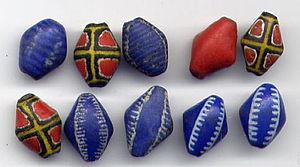
Kiffa est une ville située au sud de la Mauritanie, à environ 600 km de la capitale, Nouakchott, à laquelle elle est reliée par un axe goudronné, la route de l'Espoir. C'est le chef-lieu du département de Kiffa et la capitale de la région d'Assaba. C'est la troisième ville du pays par sa population.